Abu al-Layth al-Libi

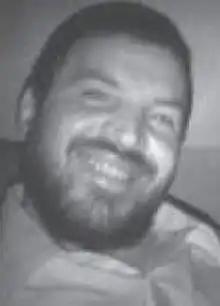
Al-Libi in October 2006

Abu al-Layth al-Libi (1 January 1967 – 29 January 2008), born Ali Ammar Ashur al-Raqiai, was a Libyan militant who was a leader of al-Qaeda in Afghanistan who appeared in several al-Qaeda videos. He was believed to have been active in the tribal regions of Waziristan. He also served as an al Qaeda spokesman. According to the Defense Intelligence Agency, he was an "expert in guerilla warfare."